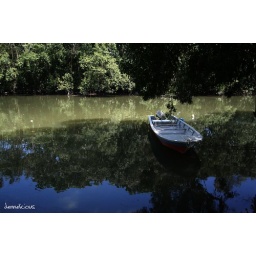
blue sky in the river